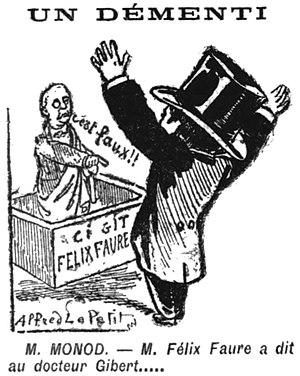
""Un Démenti""."
Joseph Gibert, né le 6 mars 1829 à Satigny et mort le 18 mars 1899 au Havre, est un médecin franco-suisse. Il fut l'un des premiers dreyfusards.